Apple maggot

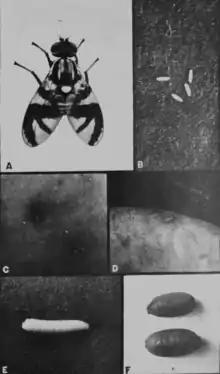
From USDA. A: Female fly B: Eggs removed from apple C: Egg punctures in skin of apple D: Eggs in normal position in apple E: Larva, nearly fully grown F: Pupae.

Eggs are fusiform and pearly white when laid in fruit, but after a short period of time in the fruit, they turn a cream color. Developing larvae can be clearly seen within the translucent eggs.